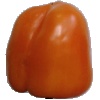
Label: Pepper Orange 1